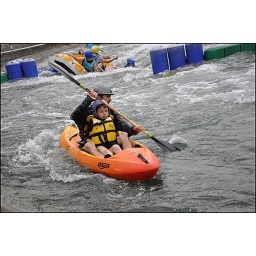
Father &amp;amp; Son in the white water channel at St Laurent Blangy (Arras, France) - check the action in the background :o)